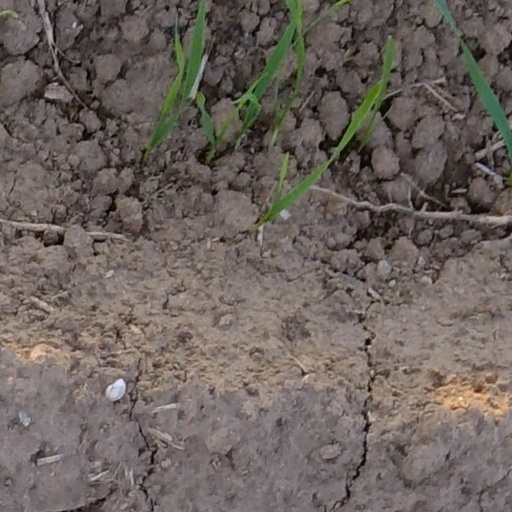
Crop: wheat